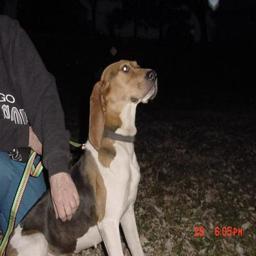
Animal: dogs